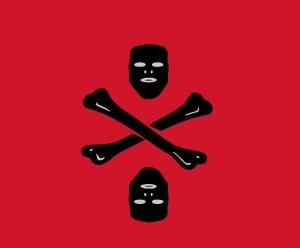
Les invasions britanniques du Rio de la Plata furent une série d'expéditions britanniques dirigées contre les colonies espagnoles de la région entre 1806 et 1807, qui se soldèrent par une défaite humiliante du Royaume-Uni.